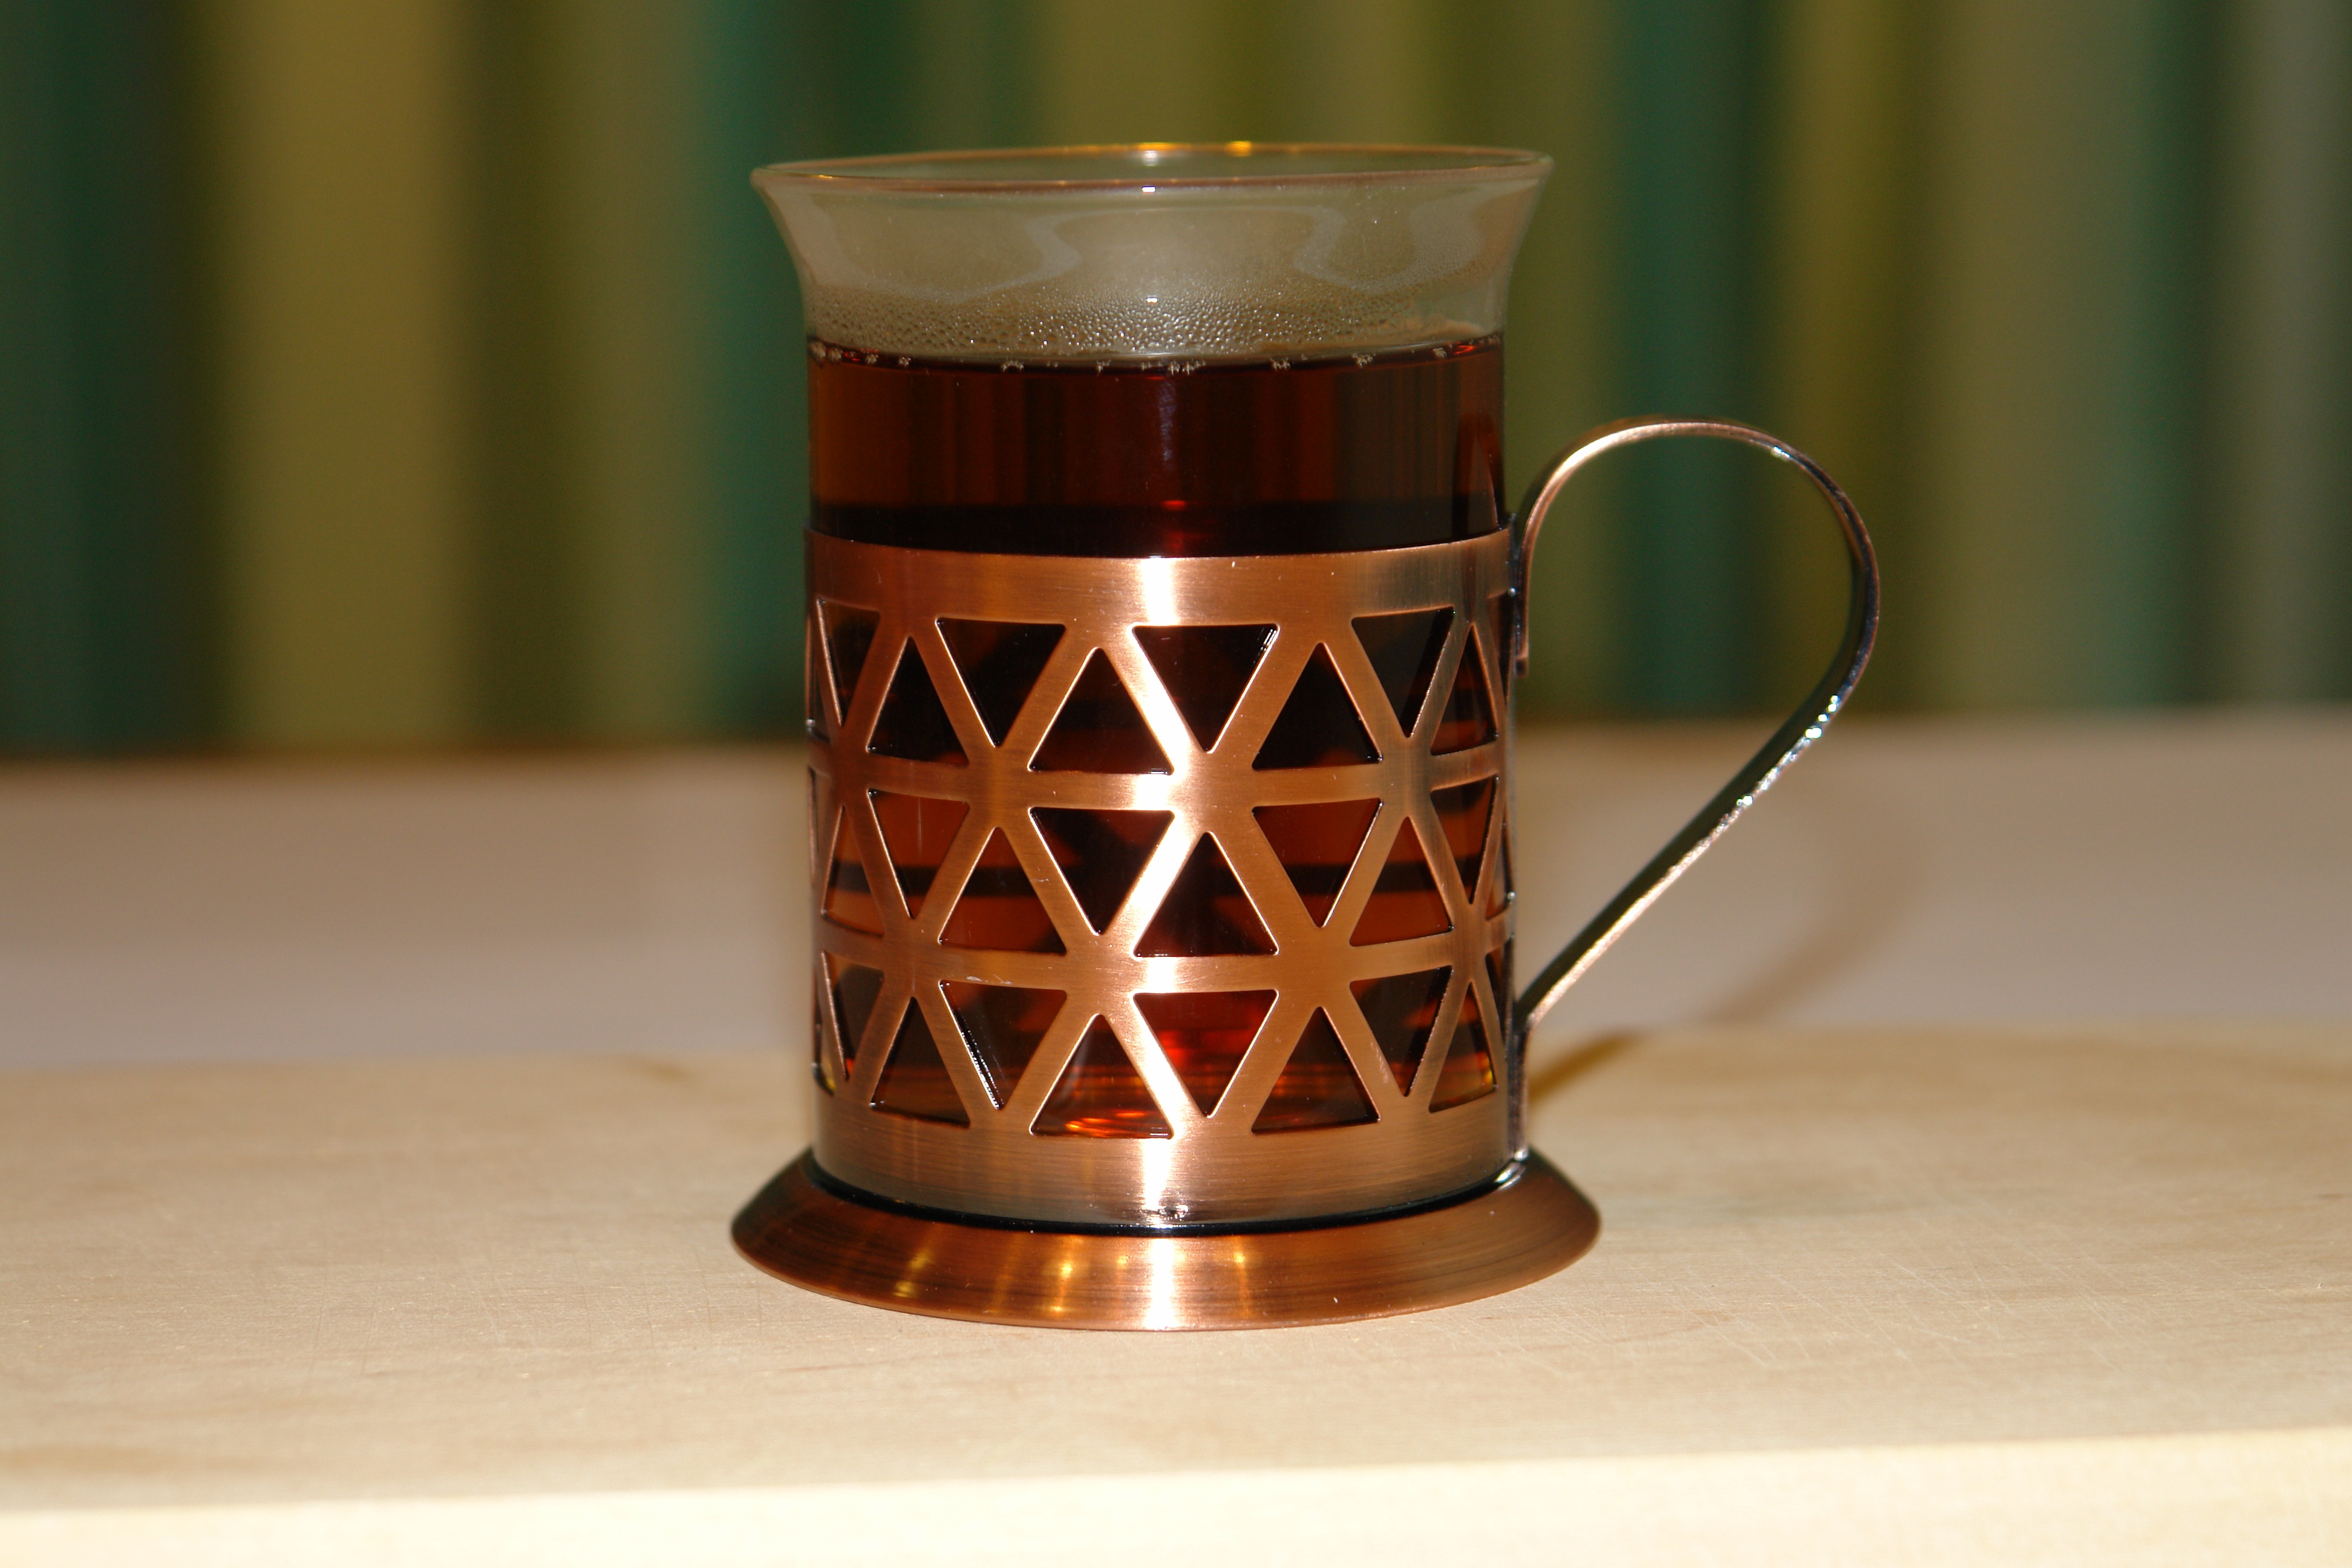
tea, glass, cup, candle, mug, lighting, coffee cup, comfort, warm evening, man made object, drinkware